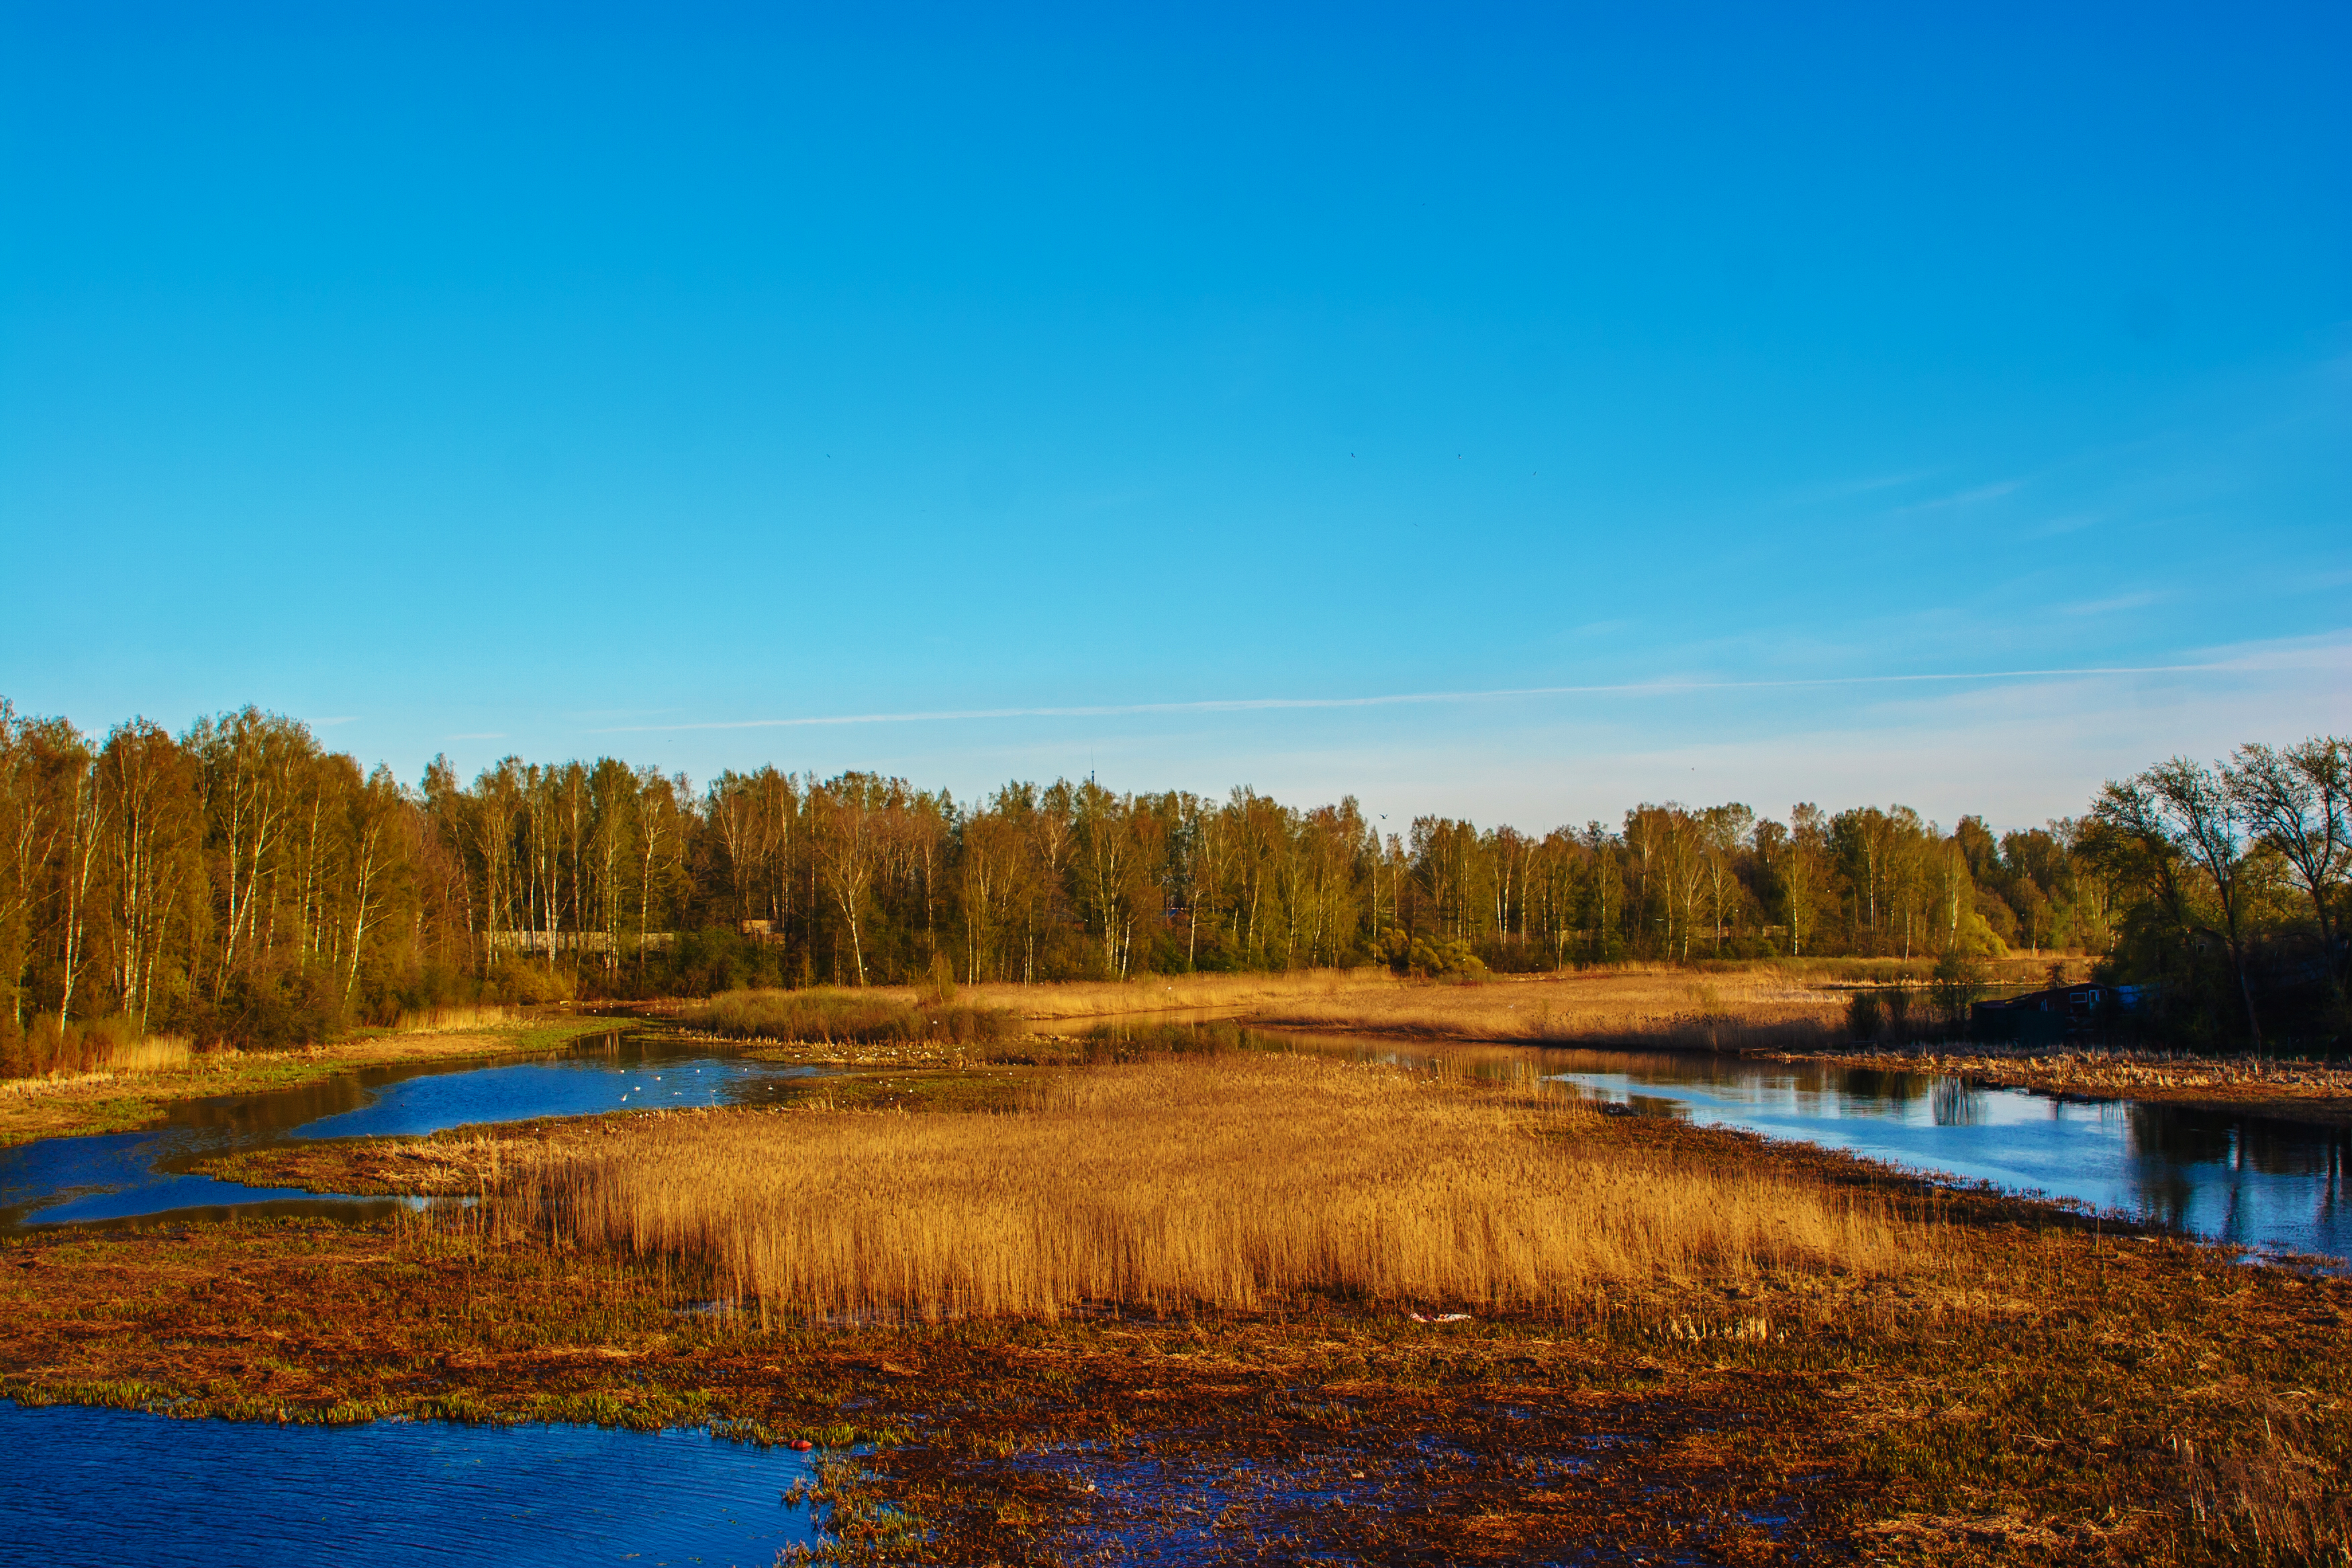
images, water, sky, plant, cloud, natural landscape, tree, fluvial landforms of streams, larch, sunlight, lacustrine plain, watercourse, lake, grassland, grass, riparian zone, plain, landscape, horizon, meadow, tidal marsh, forest, Freshwater marsh, shore, salt marsh, prairie, wetland, reservoir, wildlife, symmetry, fen, marsh, loch, bog, riparian forest, reflection, hill, temperate broadleaf and mixed forest, conifer, floodplain, pond, tarn, woodland, inlet, winter, evening, lake district, swamp, stream, pasture, bayou, tundra, steppe, creek, autumn, pine family